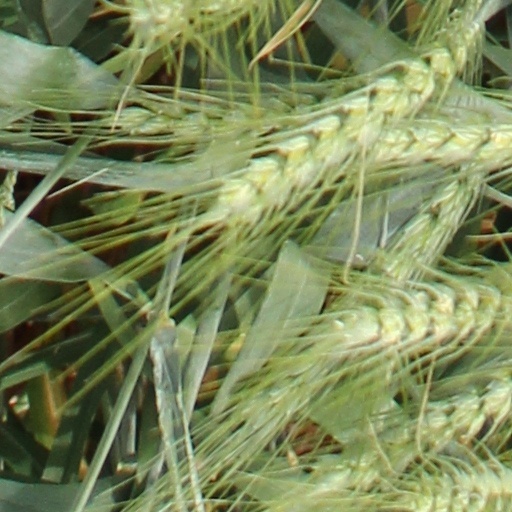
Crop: wheat